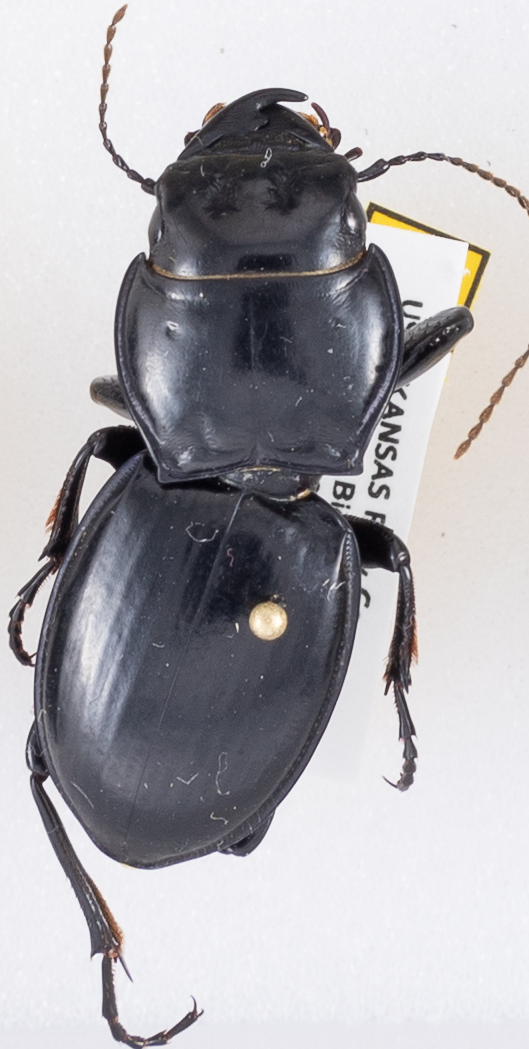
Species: Pasimachus californicus
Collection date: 2019-07-29
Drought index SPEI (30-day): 0.39
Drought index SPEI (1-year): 1.69
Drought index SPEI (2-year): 0.9